Bay of Rincón

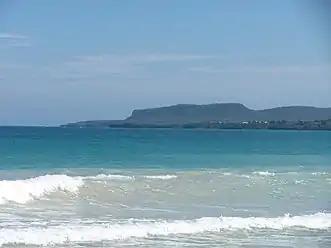
Cabo Samaná viewed from the Rincón Bay.

The site is known for the indigenous Cigüayos who in this place were the first to resist Christopher Columbus' men with violence. For this reason, the admiral gave it the name of the Bay of Arrows. It is located north of the town of Santa Bárbara de Samaná. It is gated from the Antilles Current by Cabo Cabrón and Cabo Samaná. The resort town of Las Galeras sits on the eastern side of the bay.